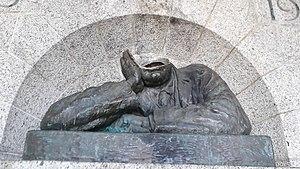
Rhodes Memorial est un monument situé au pied de Devil’s Peak dans le parc national de la Montagne de la Table en Afrique du Sud. Le monument honore la mémoire et la vision de Cecil Rhodes, ancien premier ministre de la colonie du Cap et fondateur de la Rhodésie. Du monument s'offre une vue spectaculaire et panoramique sur la ville du Cap.